Night Life of New York

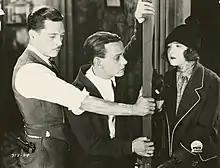
Film still

Night Life of New York is a 1925 American silent comedy film directed by Allan Dwan and written by Paul Schofield and Edgar Selwyn. The film stars Rod La Rocque, Ernest Torrence, Dorothy Gish, Helen Lee Worthing, George Hackathorne, and Arthur Housman. The film was released on August 3, 1925, by Paramount Pictures.